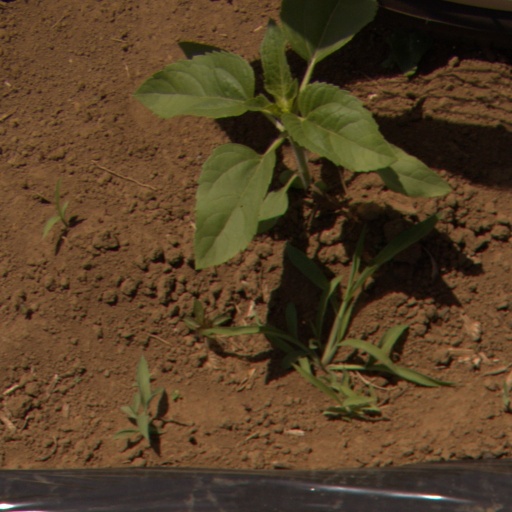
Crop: Jerusalem artichoke